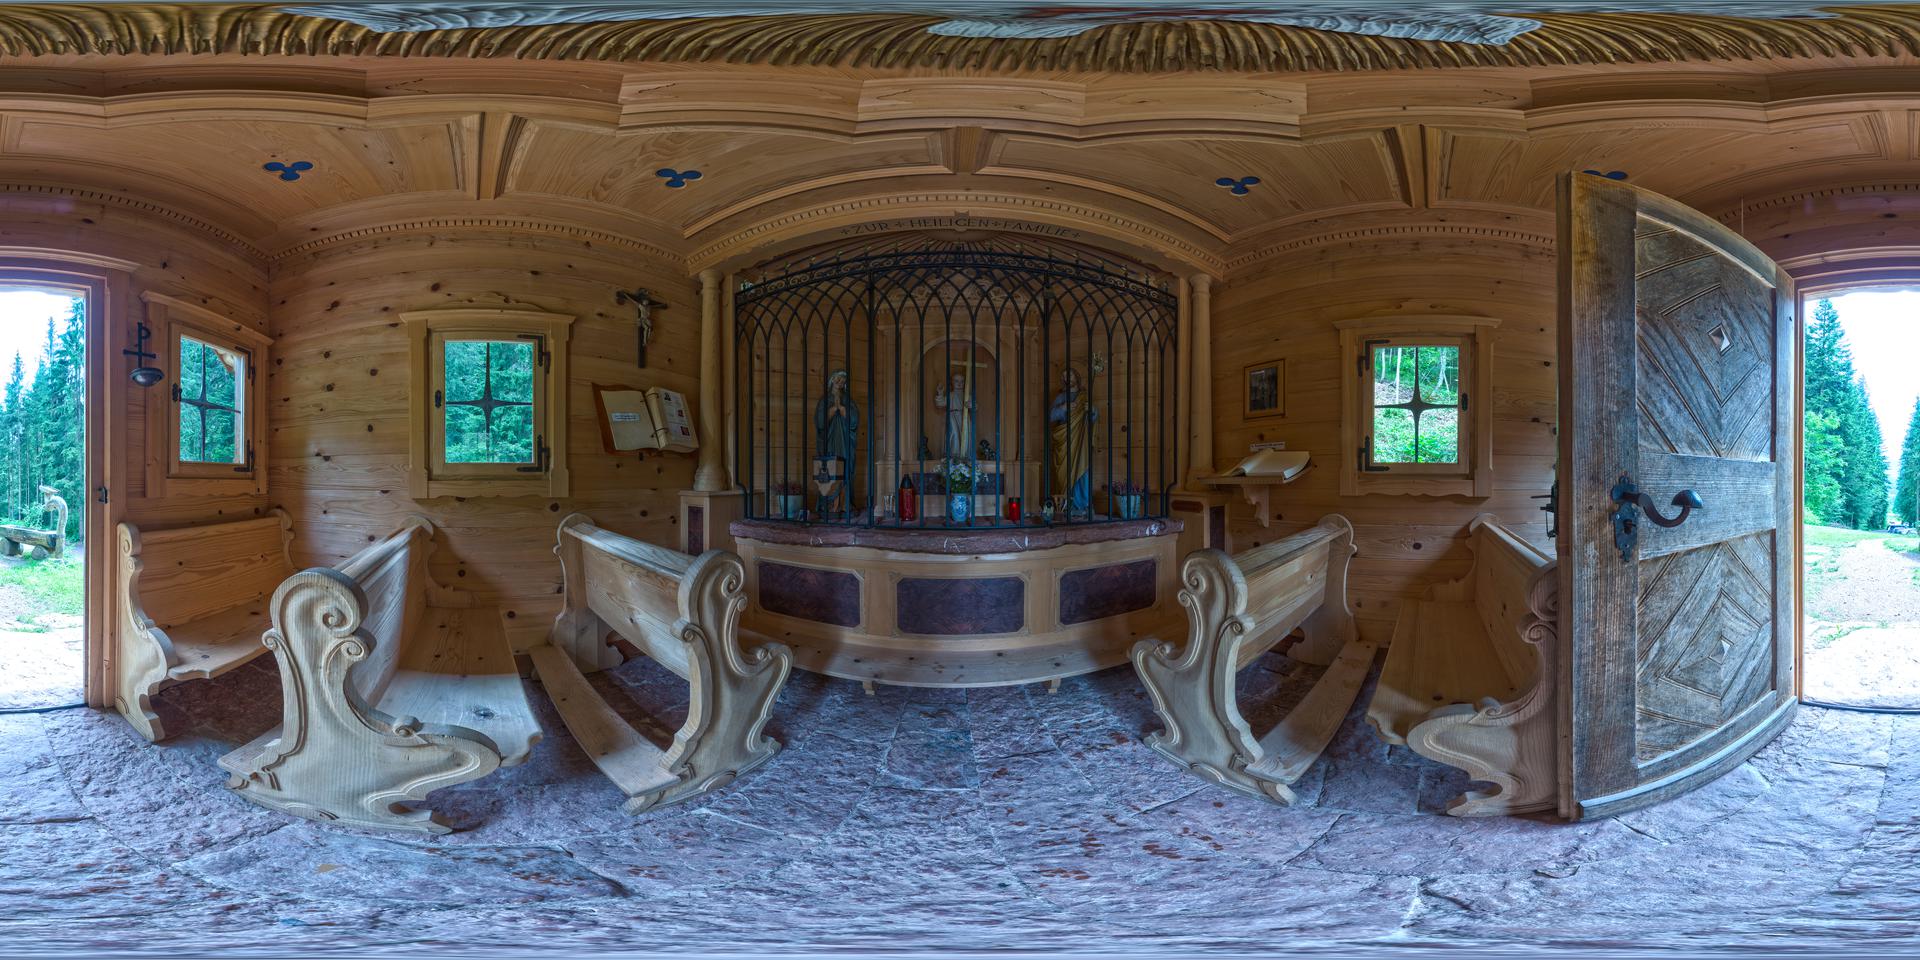
Referred object: door

Referred object: look straight ahead at the altar behind the iron grille

Referred object: the pew opposite the open wooden door